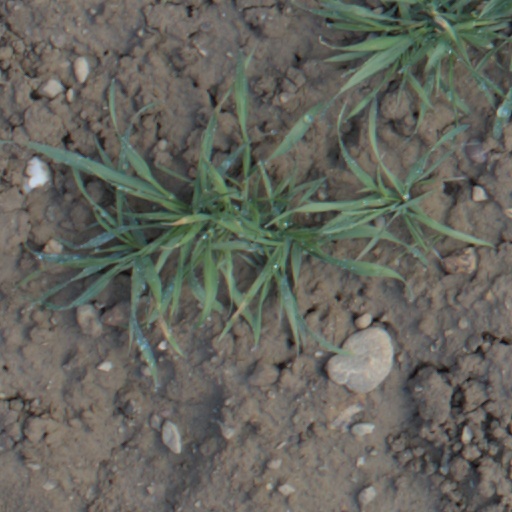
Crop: wheat